Hozomeen Mountain

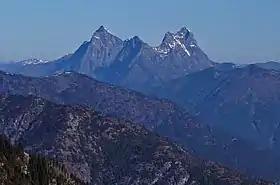
Hozomeen from Sourdough Mountain

Hozomeen Mountain is also mentioned often in the latter portions of Jack Kerouac's 1958 novel "The Dharma Bums" and the beginning of his 1965 novel "Desolation Angels" when Kerouac is stationed at a fire lookout on nearby Desolation Peak. A rhyme in "The Dharma Bums" goes ""Hozomeen, Hozomeen, the most mournful mountain I ever seen"".